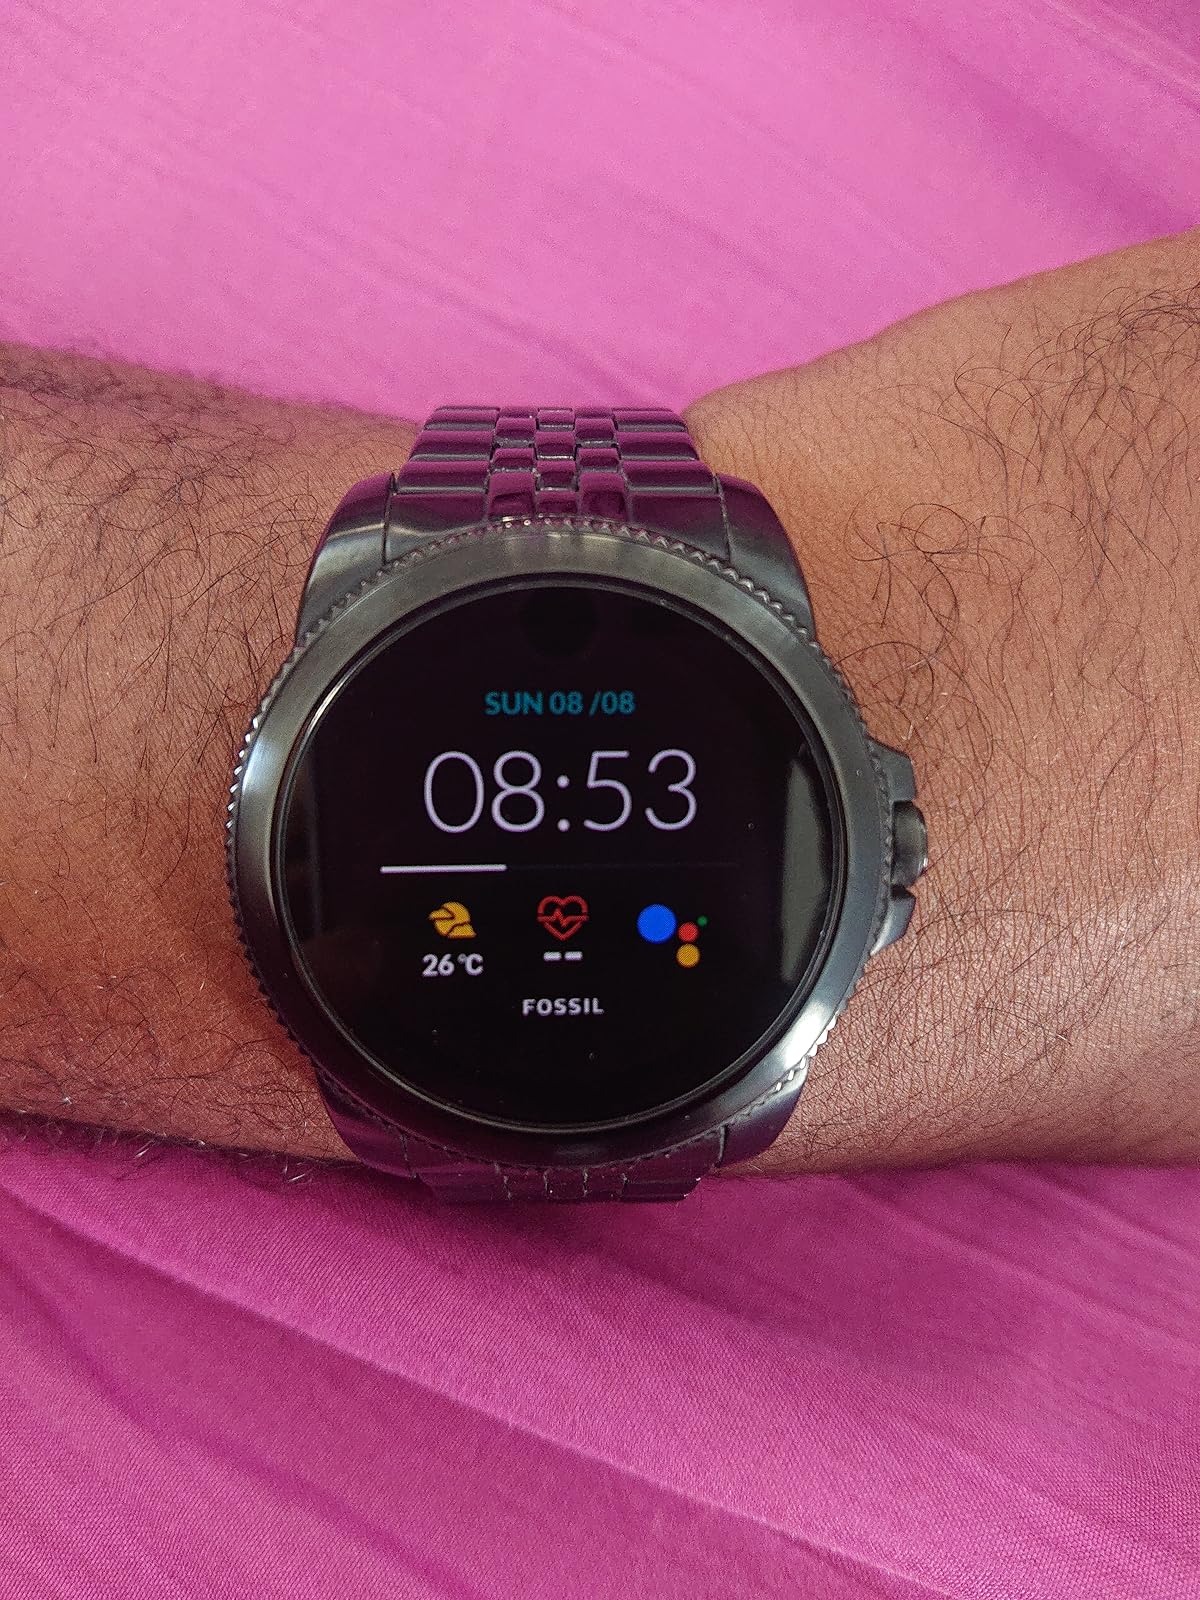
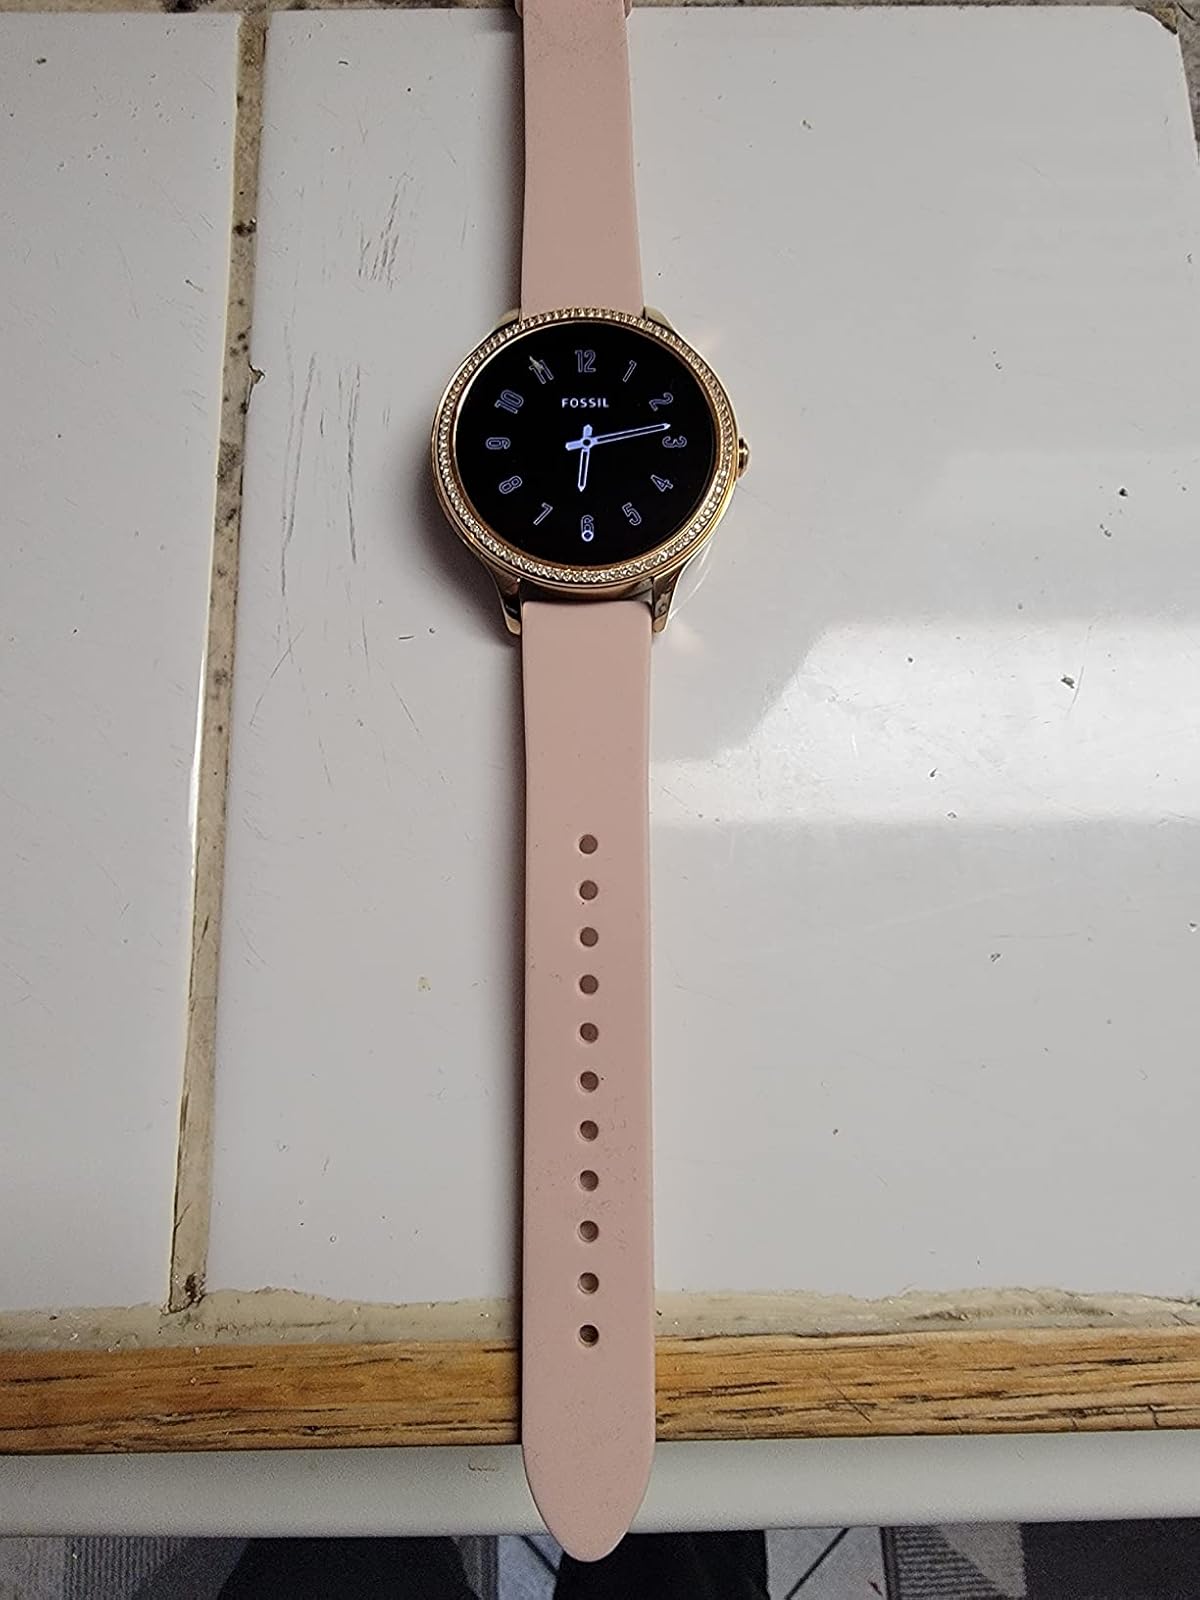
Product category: smartwatch
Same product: no